Veer Kunal

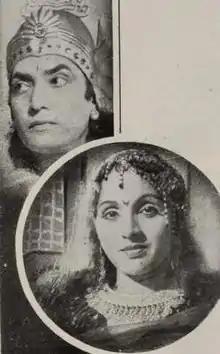
Kishore Sahu and Shobhana Samarth in "Veer Kunal" from Filmindia

Veer Kunal (Valiant Kunal) also called "Son Of Ashoka" is a 1945 Hindi historical fiction film directed by Kishore Sahu. Besides directing the film Sahu also produced it and wrote the story and screenplay. The cinematographer was Chandu. Produced under the Ramnik Productions banner, it had music by Khan Mastana. The starcast consisted of Kishore Sahu, Shobhna Samarth, Durga Khote, Mubarak and Maya Banerji.